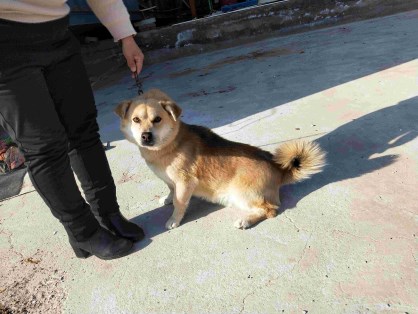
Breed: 3336-n000121-chinese_rural_dog